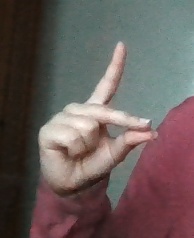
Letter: ta